Coptos Decrees

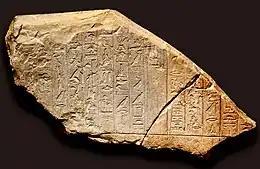
Fragments of Coptos decrees p and q dating to the reign of Neferkauhor, end of the Eighth Dynasty.

The decrees are symptomatic of the powers held by the nomarchs at the very end of the Old Kingdom and beginning of the First Intermediate Period. Decrees "g" to "r" are addressed to Shemay, his son Idy and one of Idy's brothers. Shemay, already the nomarch of Coptos, is promoted first to governor of Upper Egypt and then to vizier of Upper Egypt, while his son Idy takes his place after him.